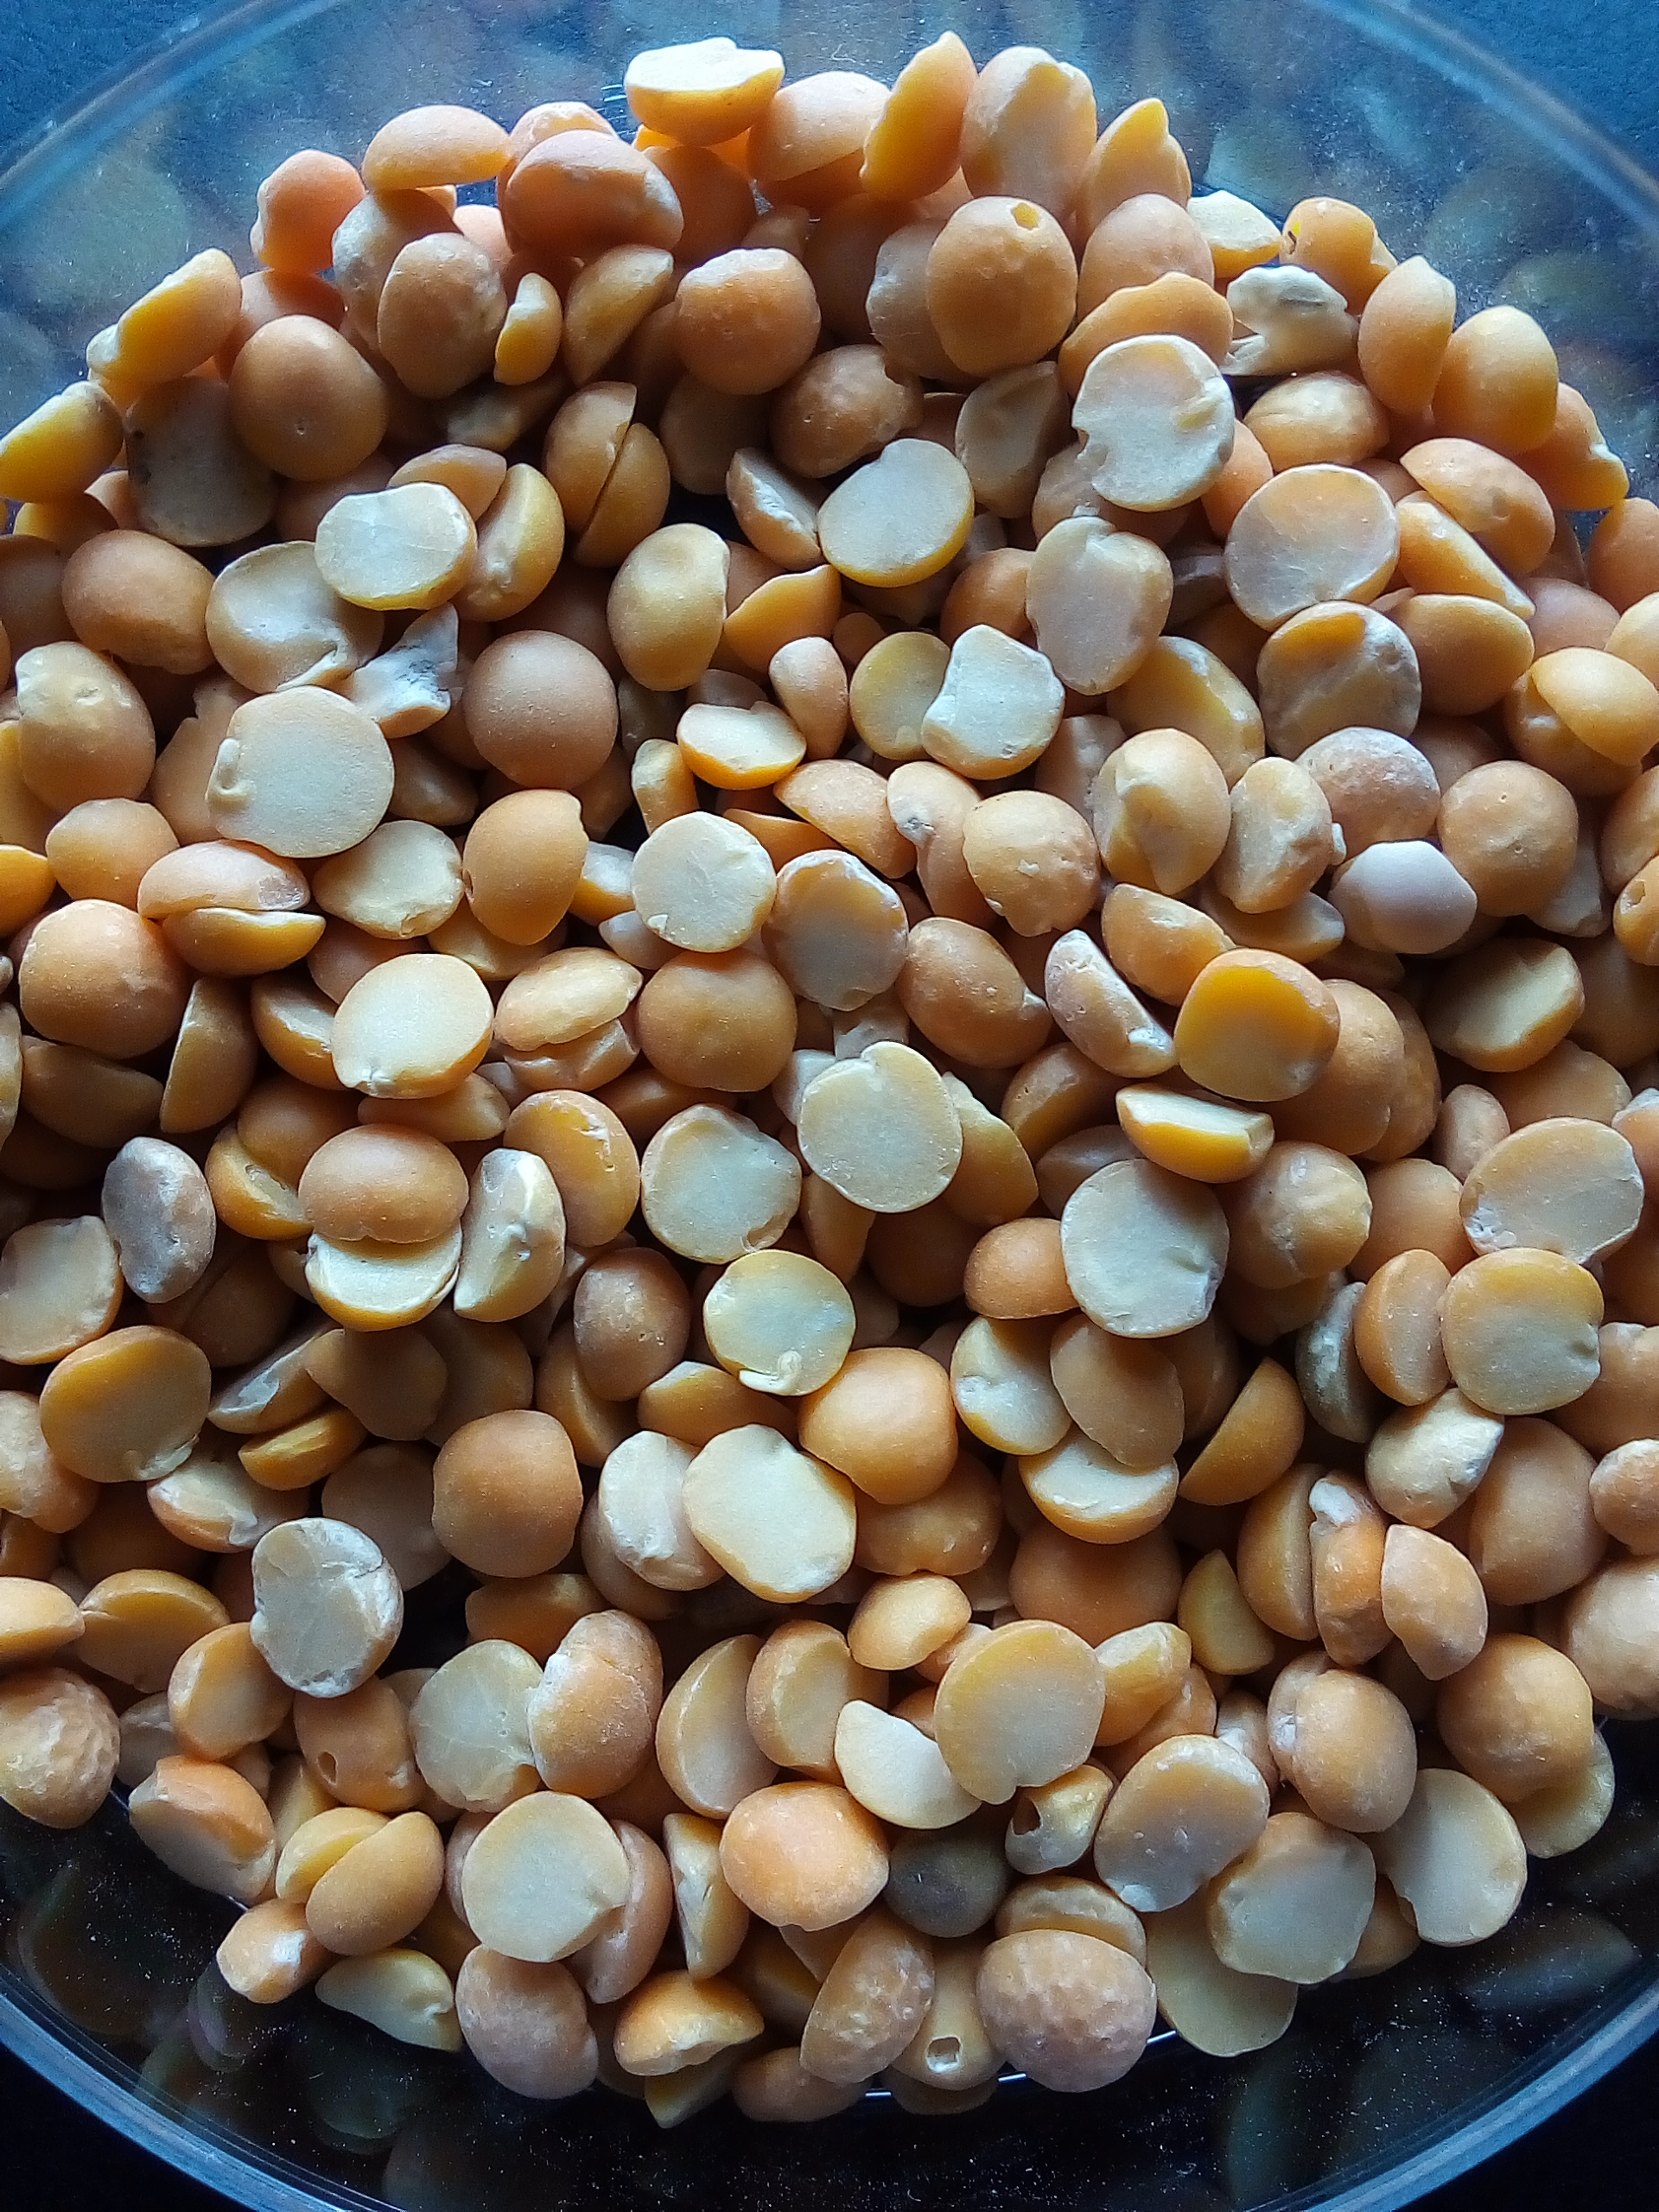
Rice seed variety: Unknown